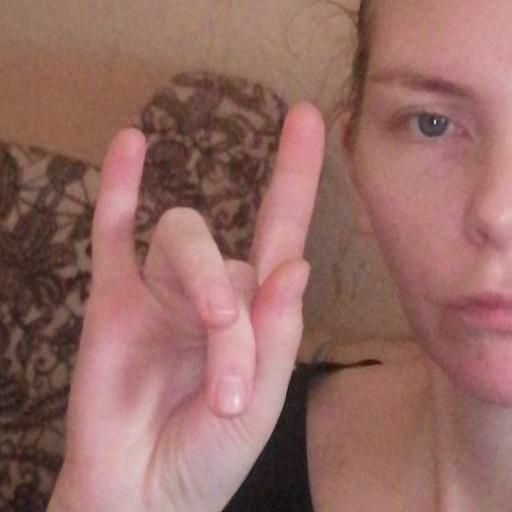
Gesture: rock